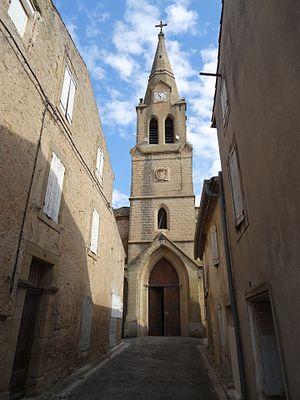
Lasbordes Eglise St Christophe This building is indexed in the Base Mérimée, a database of architectural heritage maintained by the French Ministry of Culture,
L'église Saint-Christophe est une église catholique située en France sur la commune de Lasbordes, dans le département de l'Aude en région Occitanie.
Cet article recense les monuments historiques de l'Aude, en France.
Lasbordes est une commune française, située dans le département de l'Aude en région Occitanie.